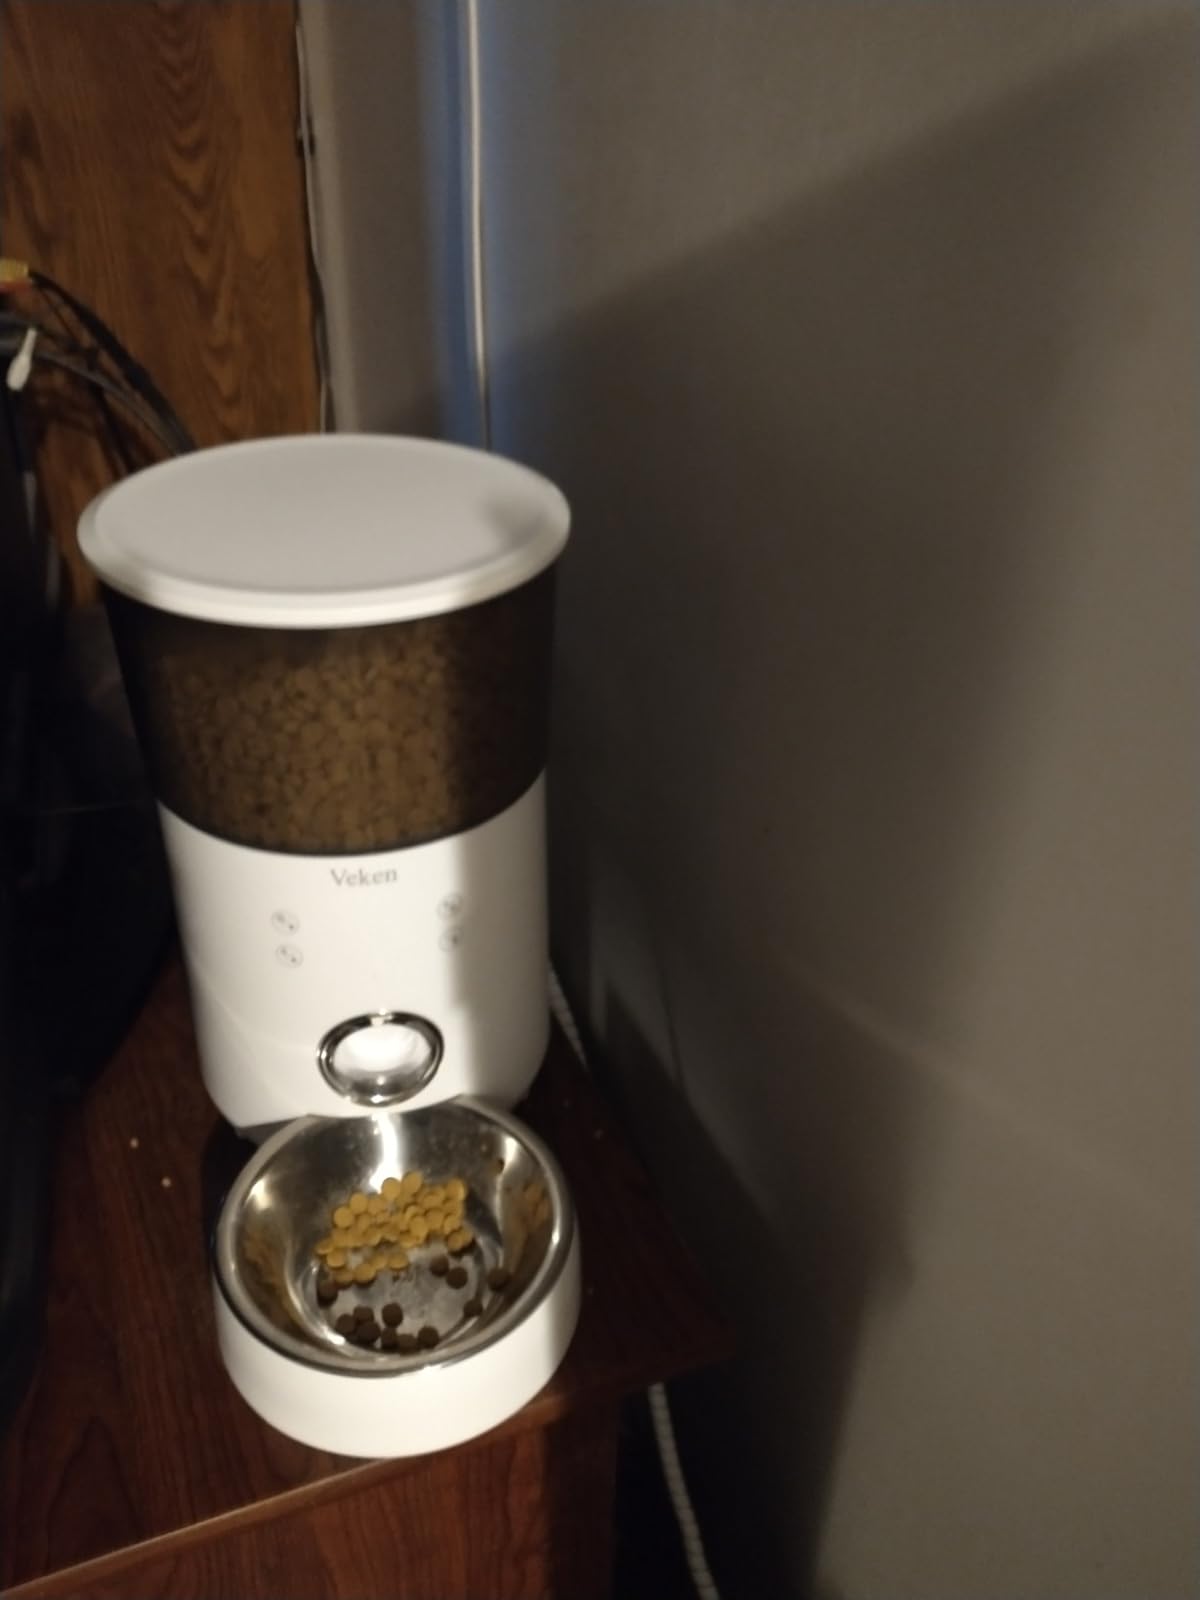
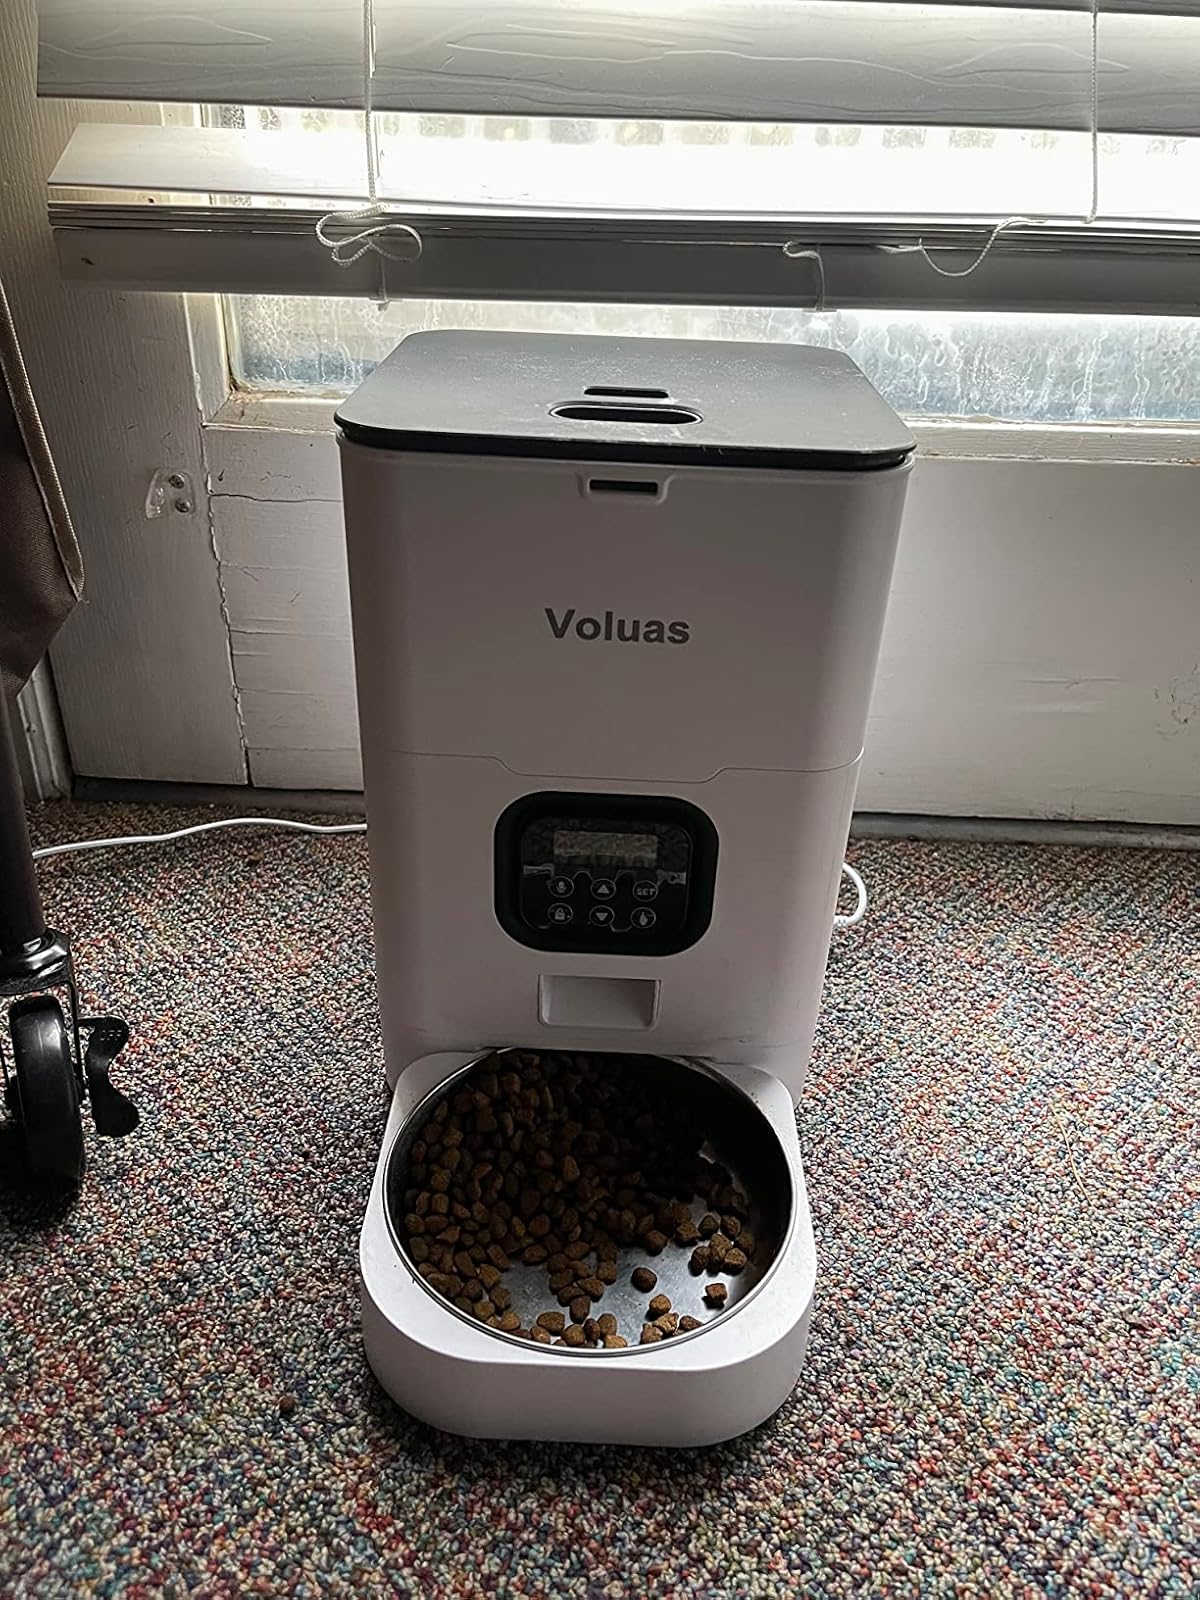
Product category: items_feeder
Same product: no